Chip art

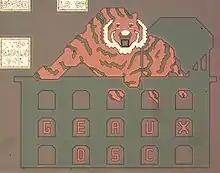
Chip art of a tiger on a Dallas Semiconductor test wafer.

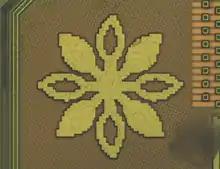
A flower in a Bitcoin mining ASIC

Integrated Circuits are constructed from multiple layers of material, typically silicon, silicon dioxide (glass), and aluminum. The composition and thickness of these layers give them their distinctive color and appearance. These elements created an irresistible palette for IC design and layout engineers.